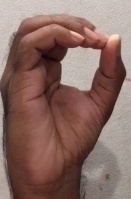
ASL sign: O